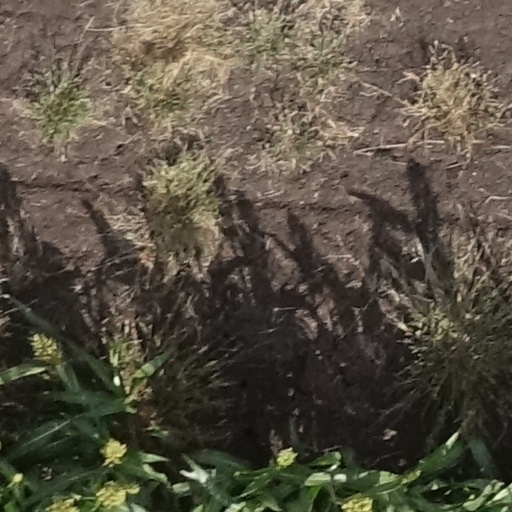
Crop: sorghum